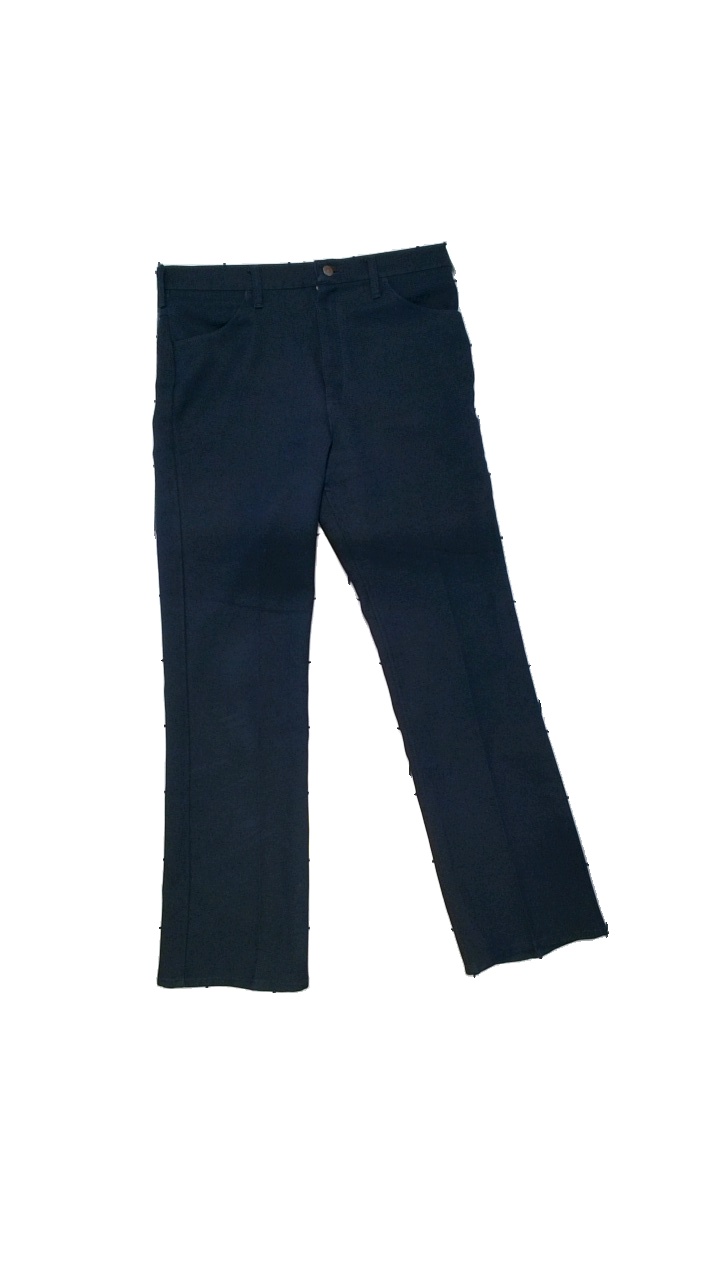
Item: Trousers (Men)
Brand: Wrangler
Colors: Blue
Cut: Regular, Loose
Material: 100% polyester
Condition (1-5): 4
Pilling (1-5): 3
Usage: Reuse
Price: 100-150